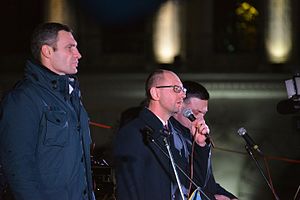
Oleg Tjagnibok / Euromajdan og mistanker om statskupforsøg
De tre ledende oppositionsledere: Vitalij Klitjko, Arsenij Jatsenjuk og Oleg Tjagnibok ved Euromajdandemonstrationerne i 2013.
Oleg Jaroslavovitj Tjagnibok er en ukrainsk højrepopulistisk/nationalistisk politiker, og partileder af Svoboda.